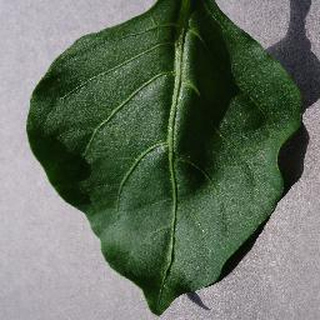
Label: healthy_bell_pepper